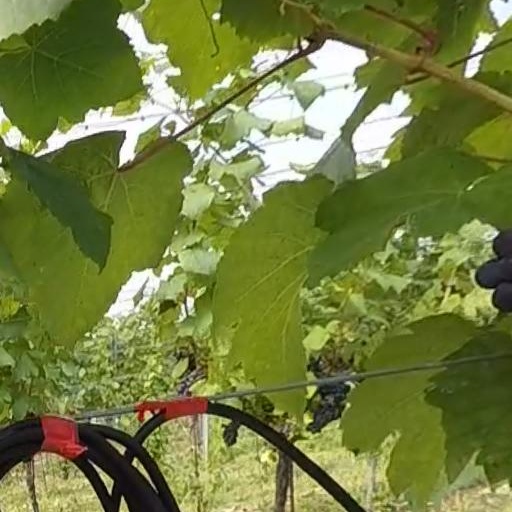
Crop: grape